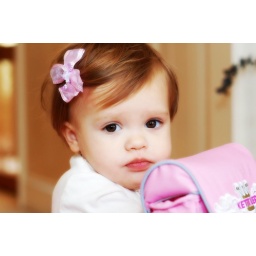
my brown eyed girl with a bow in her hair sitting on her new tricycle